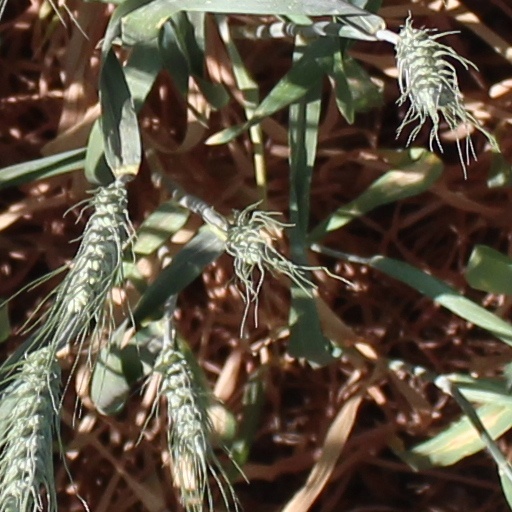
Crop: wheat